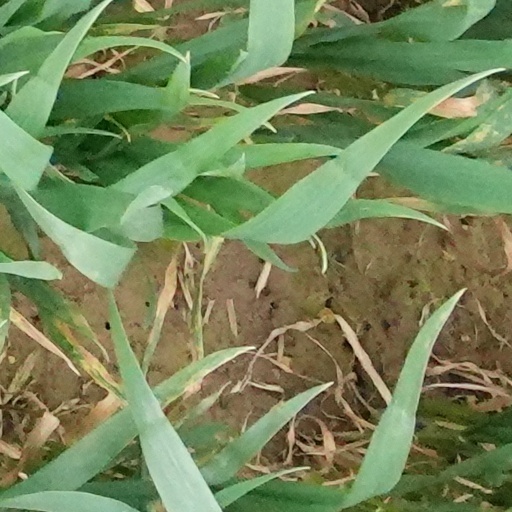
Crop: wheat